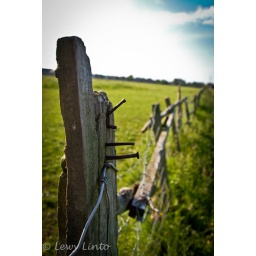
I rather like this one, it was taken in a horses field and i liked the look of it.